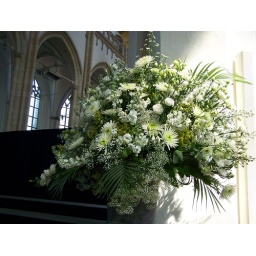
Large bouquet of white flowers. Picture taken two days after Remembrance Day in the Eusebius Church in Arnhem.